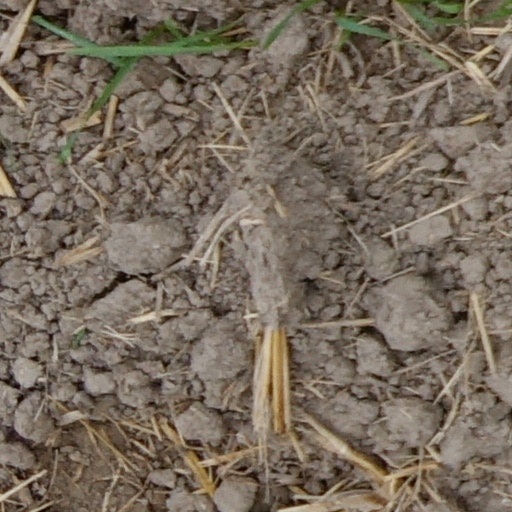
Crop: wheat